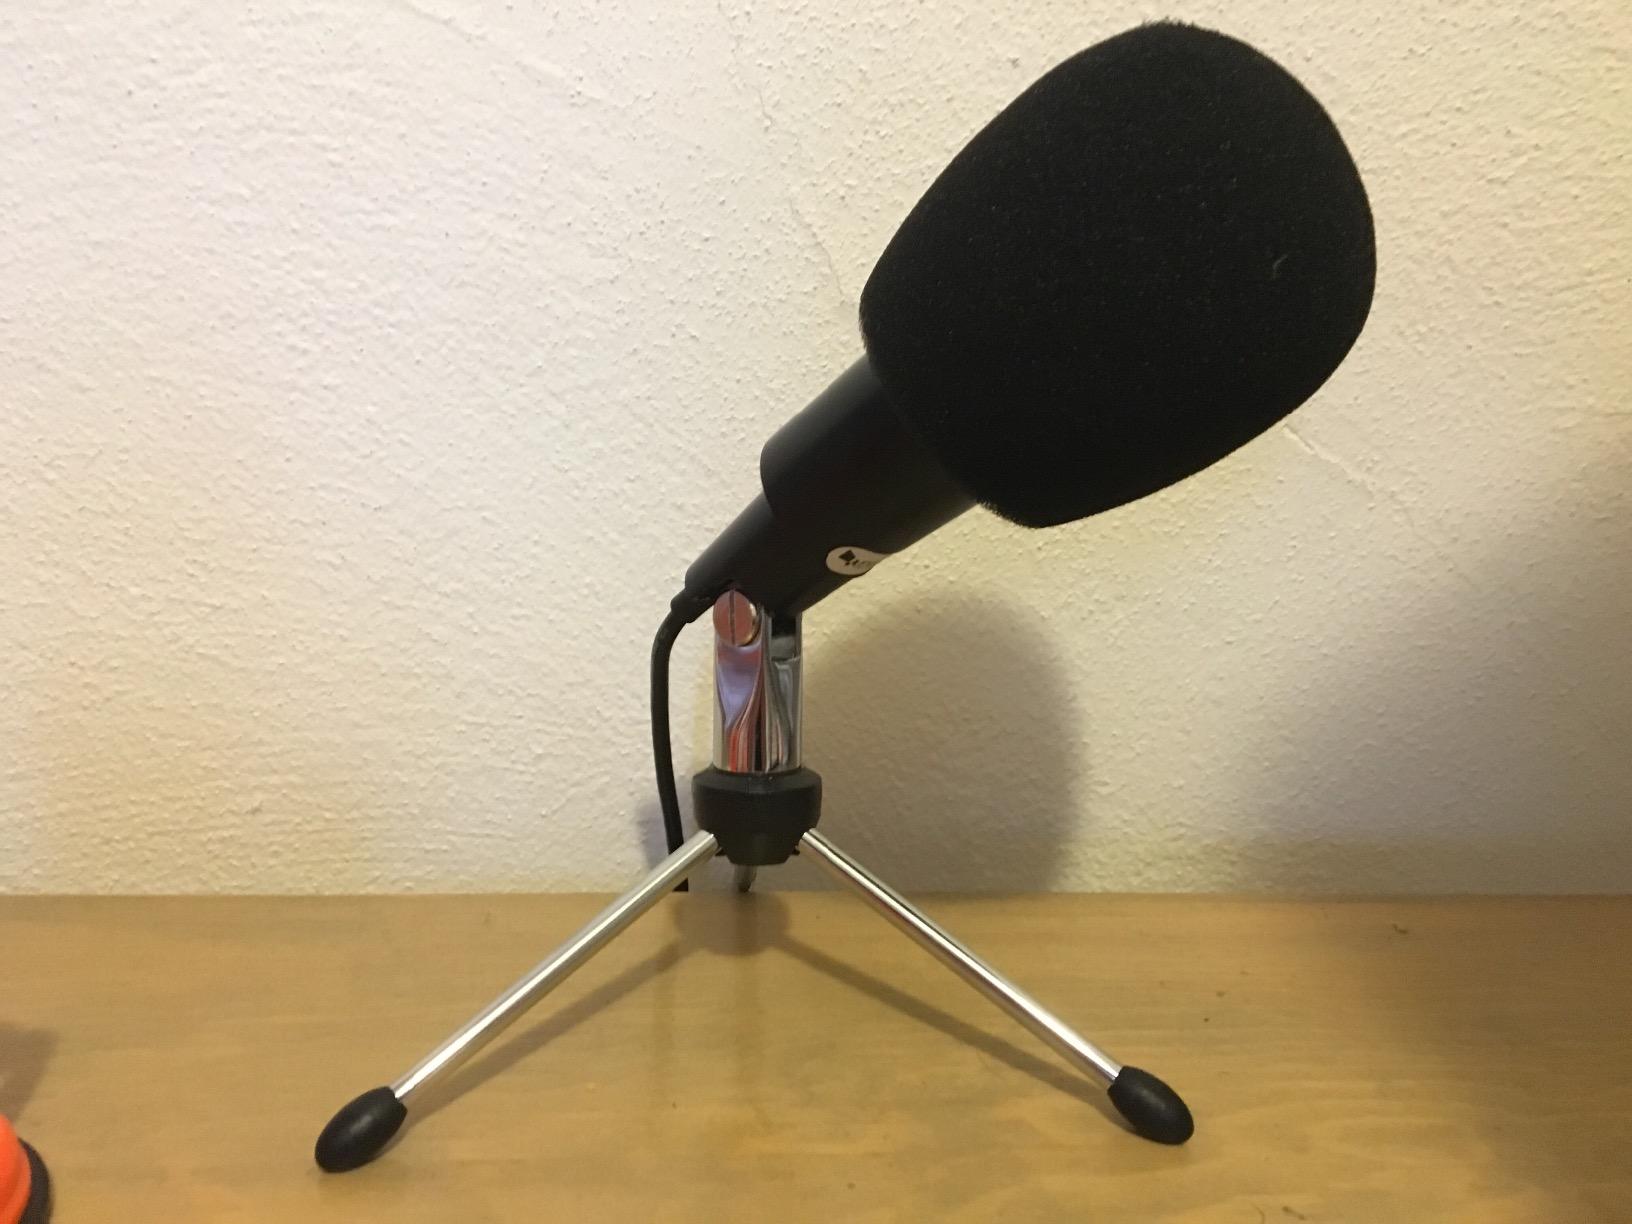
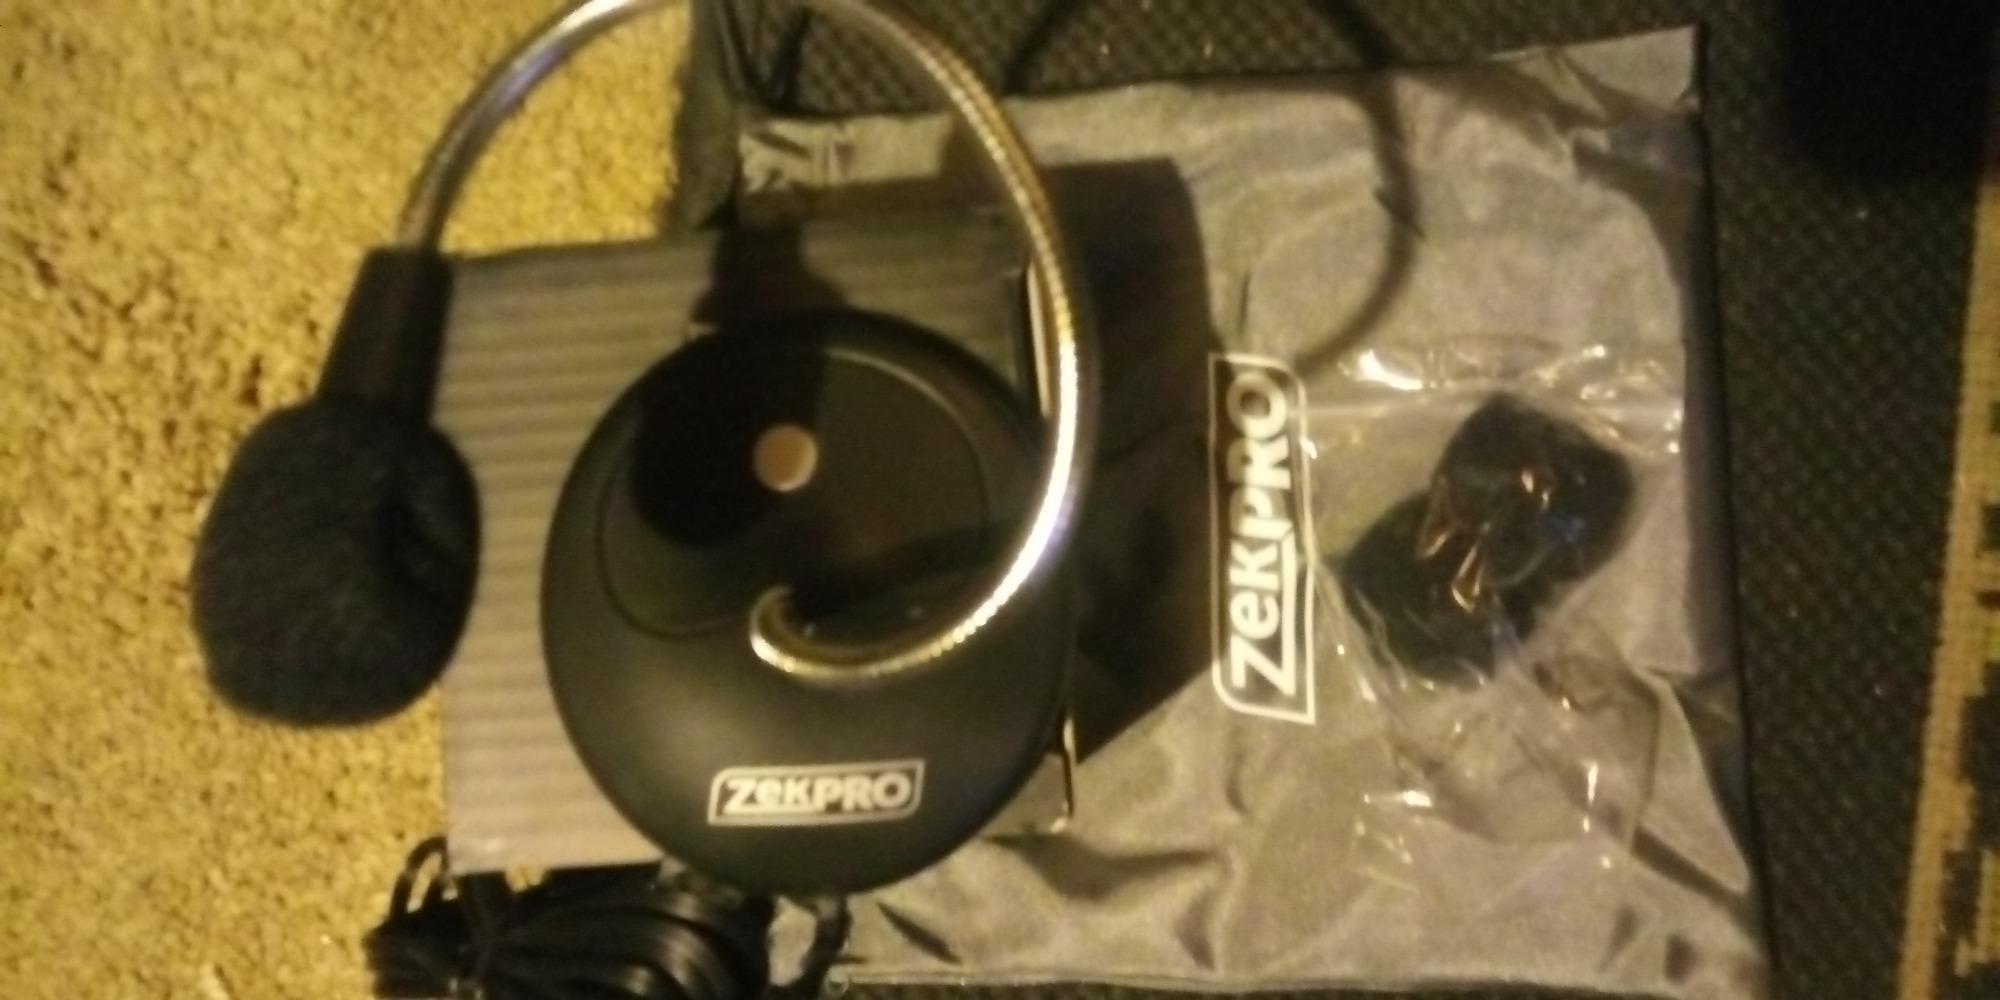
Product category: microphone
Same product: no